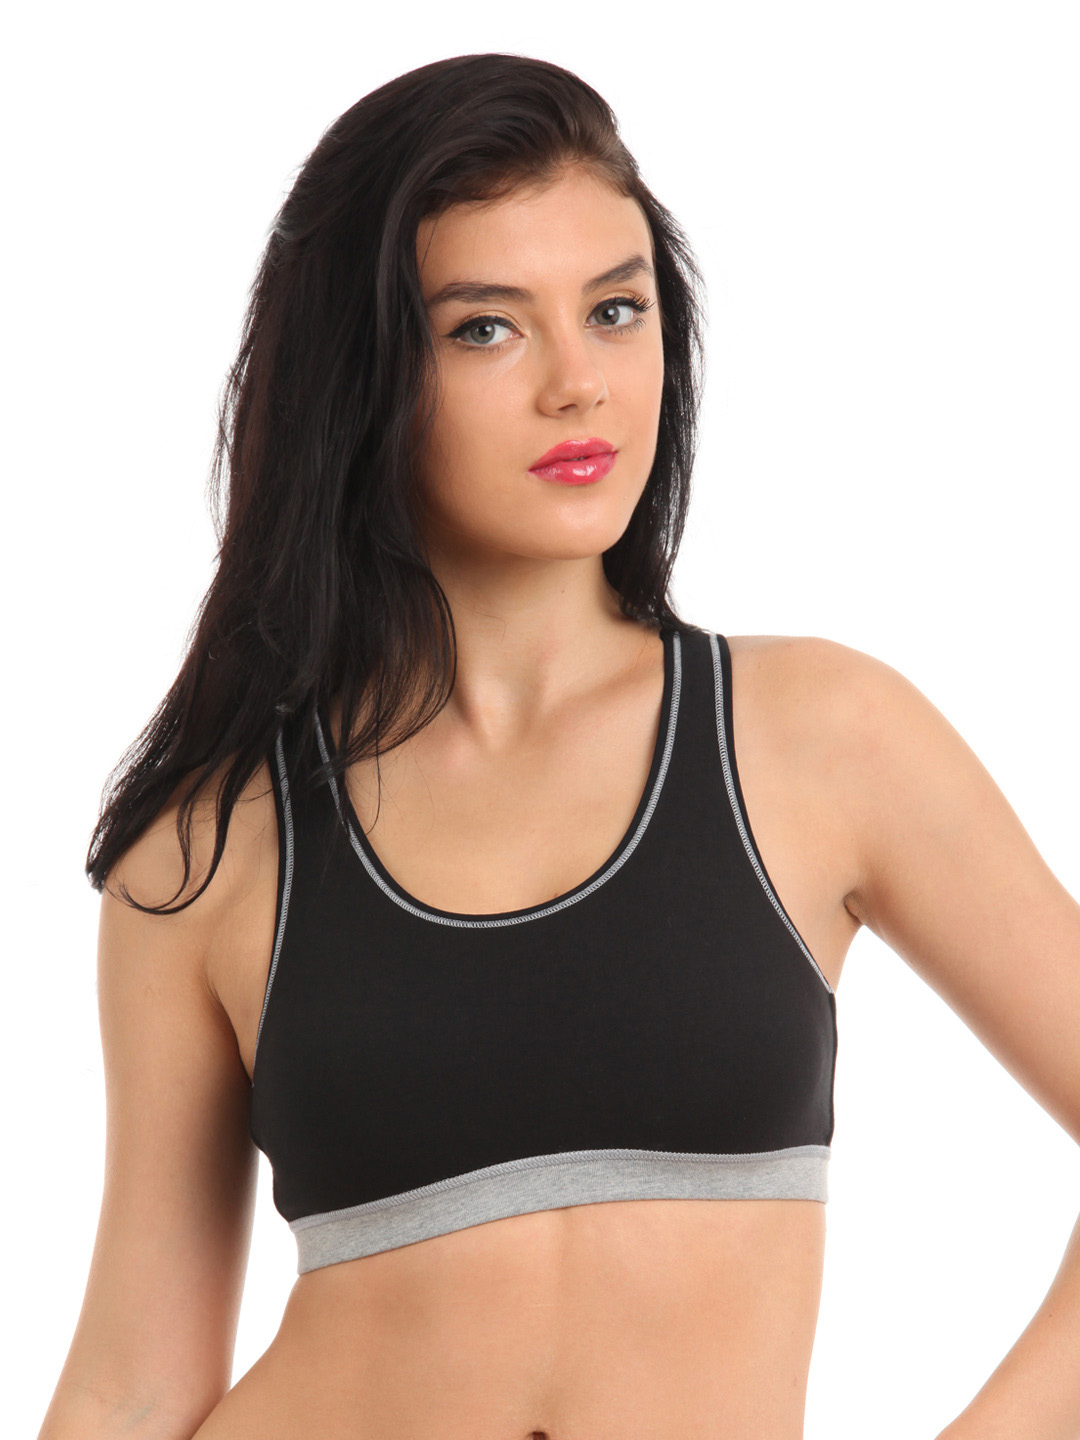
Hanes Women Black Cotton Stretch Racer Back Sports Bra
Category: Apparel / Innerwear / Bra
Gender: Women
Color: Black
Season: Winter 2015
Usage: Sports